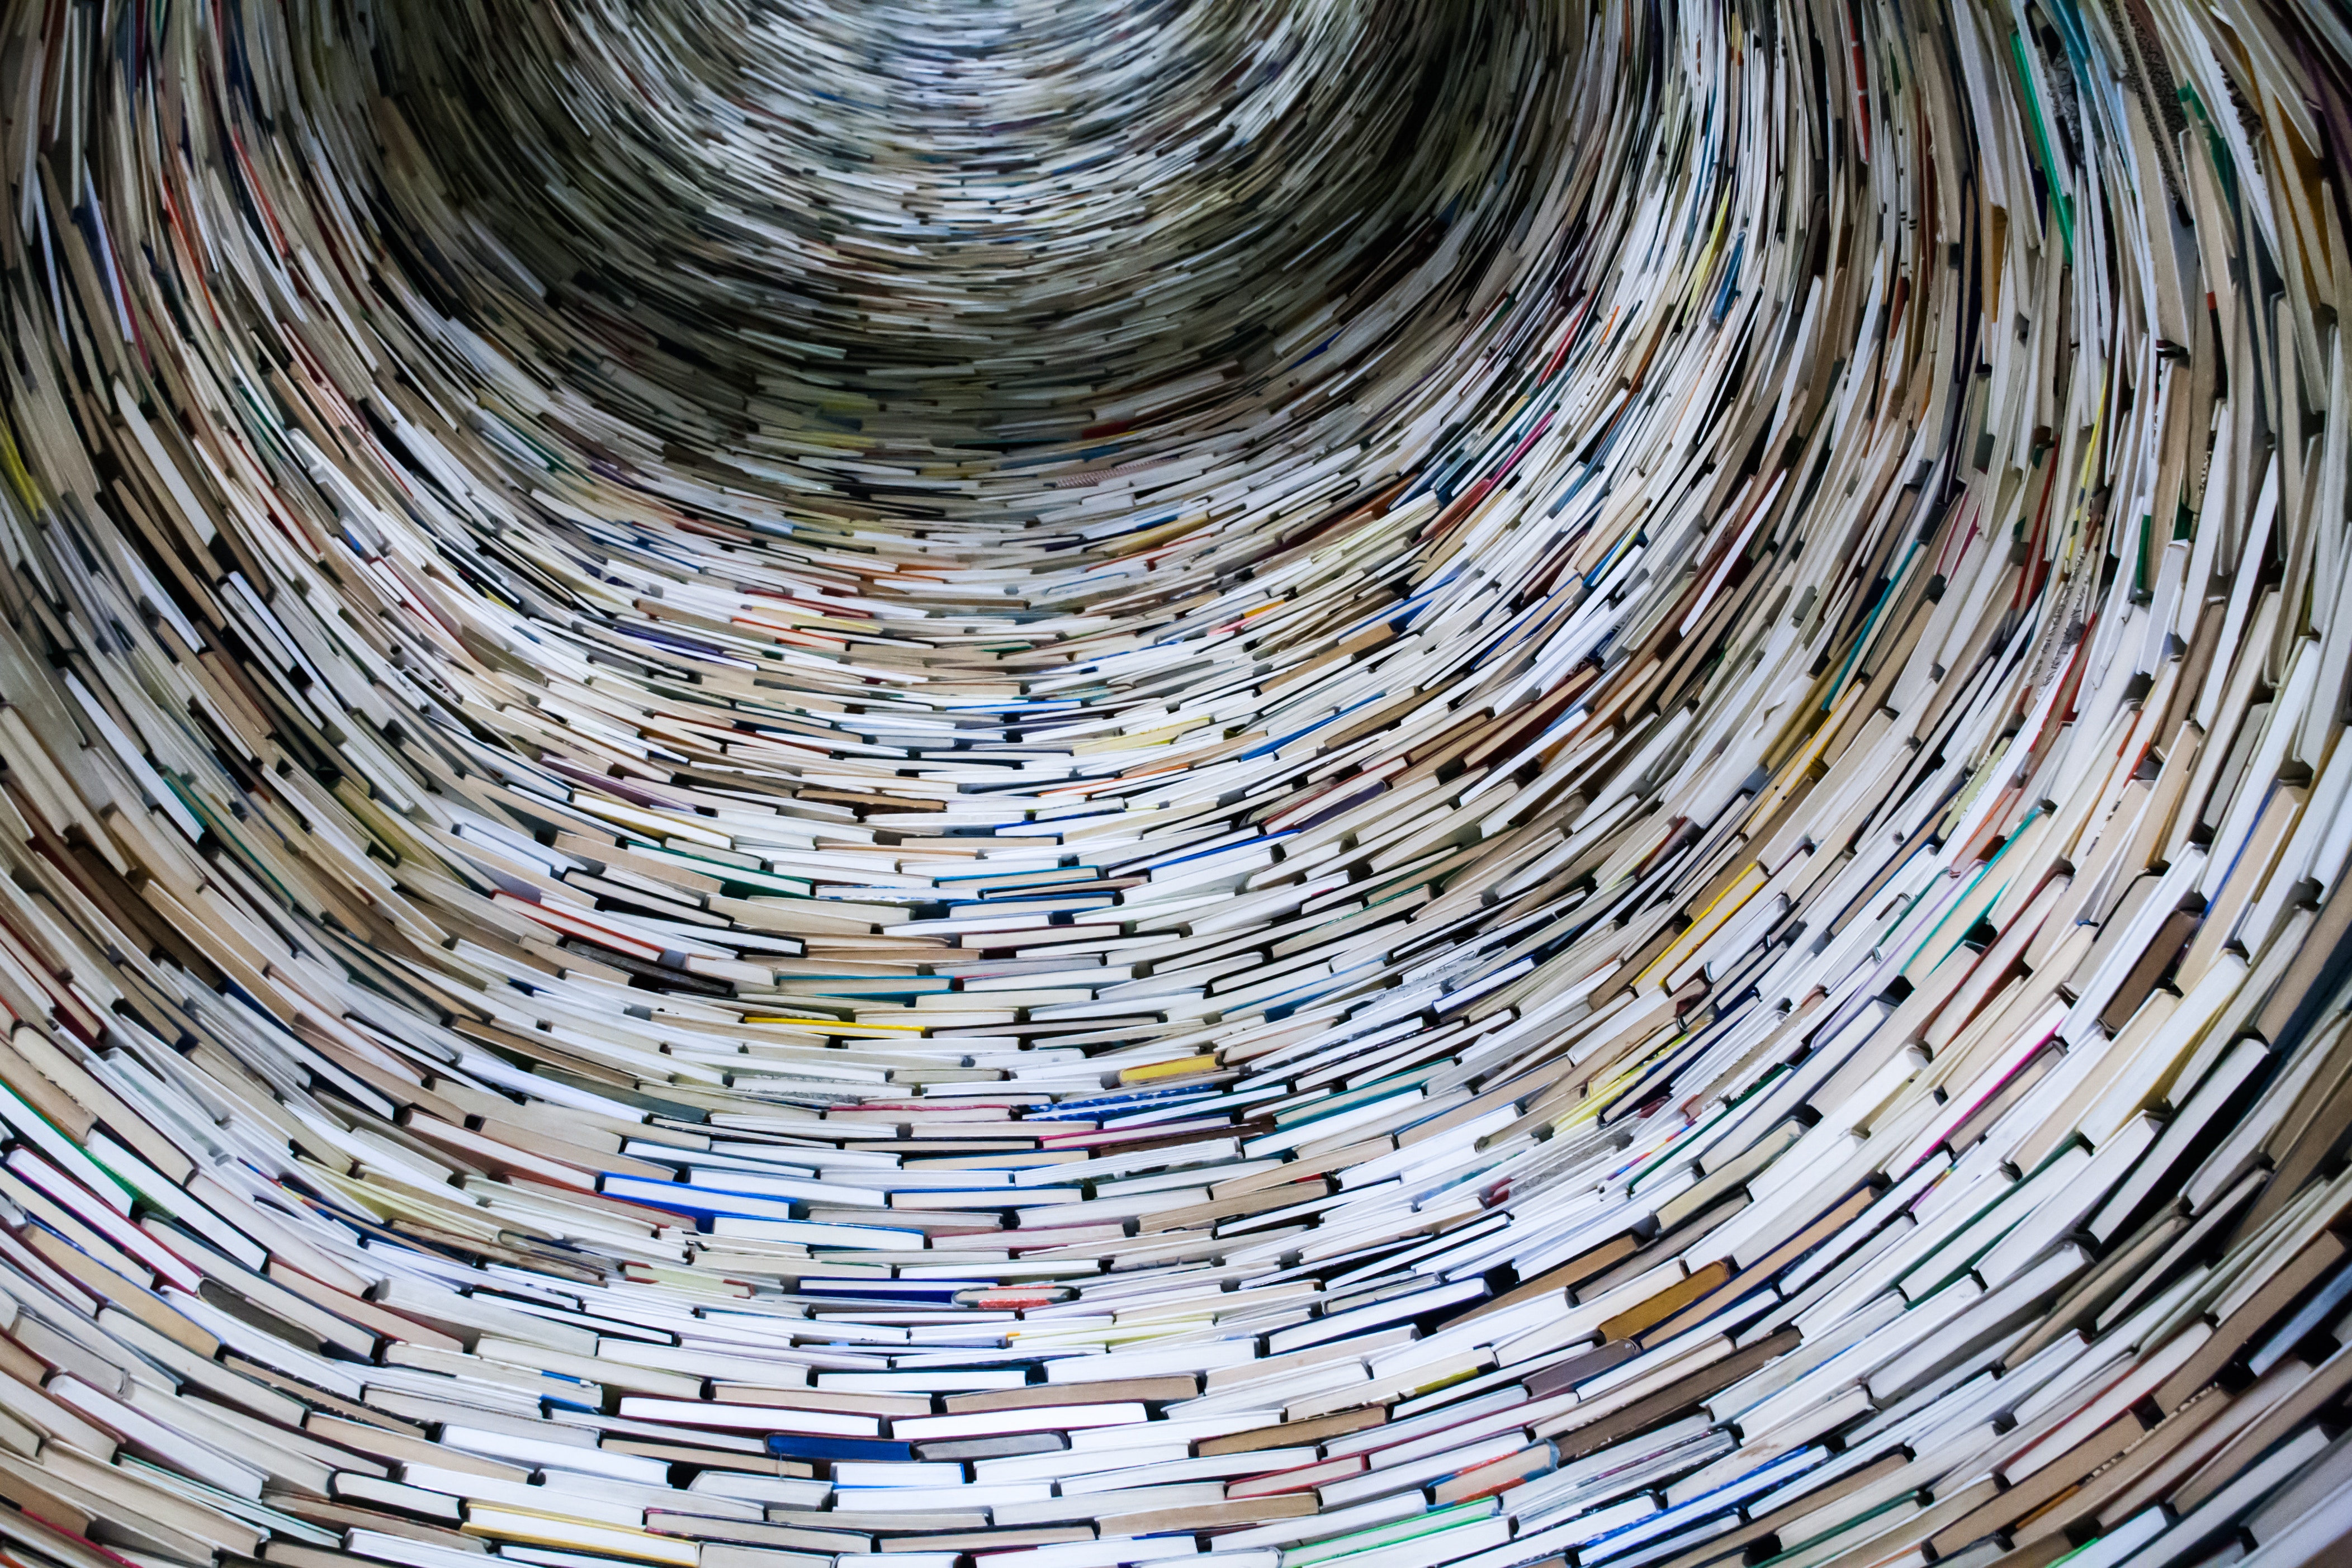
book, round, tunnel, pattern, line, circle, cool image, symmetry, cool photo